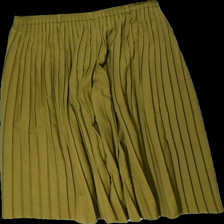
View: front
Type: Trousers
Category: Ladies
Brand: Brandtex
Colors: Green
Material: 100% polyester
Cut: Loose
Size: 42
Season: All
Stains: Minor
Smell: Minor
Price range: 50-100
Recommended usage: Reuse
Comment: vintage